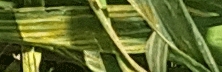
Label: Wheat___Yellow_Rust